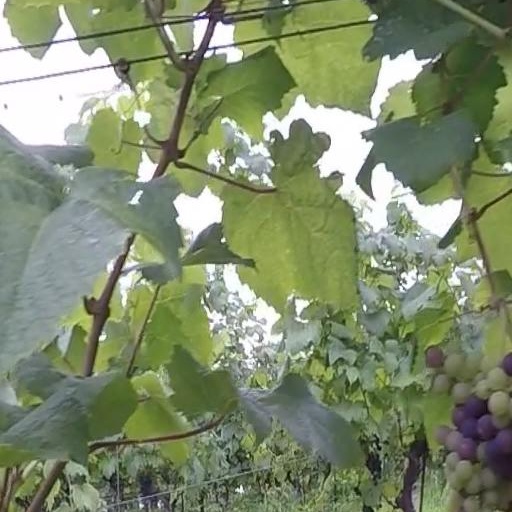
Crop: grape